Hetty Pettigrew

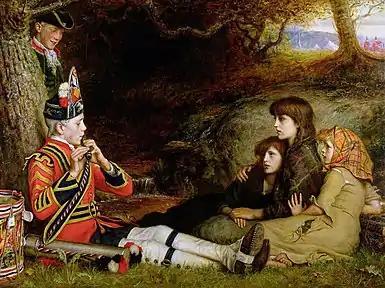
"An Idyll of 1745" by John Everett Millais. The three female artists models on the right were Lily, Hetty and Rose

In London, the three Pettigrew sisters established themselves as sought-after artists' models, posing for renowned painters including James McNeill Whistler, William Holman Hunt, John Everett Millais (who described them as "three little gypsy girls"), John William Godward, and others. As her sister Rose recalled, "We became fashionable among the artists. Many even tried to bribe us to make us sit for them; but we were too proud to fall for those kinds of tricks. Rarely was there an exhibition that did not have some portrait of 'the beautiful Misses Pettigrew,' as they called us. We never posed for less than half a guinea a day, which, in those straitened times, was a lot of money."